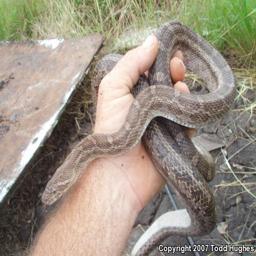
Animal: snakes